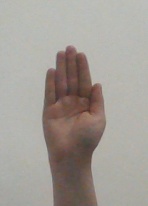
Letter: seen